Philip Jones (producer)

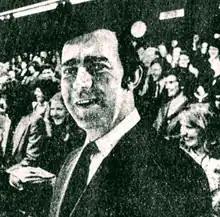
Jones in 1972

Philip Stuart Jones (7 December 1927 – 7 May 2004) was a radio and television producer. He is best remembered for his period as Head of Light Entertainment at Thames Television, after he had worked in the same role at ABC. Jones was responsible for bringing Benny Hill to Thames in 1969 resulting in the comedian's internationally successful series of programmes.